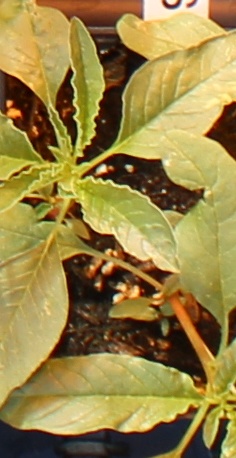
Label: Waterhemp